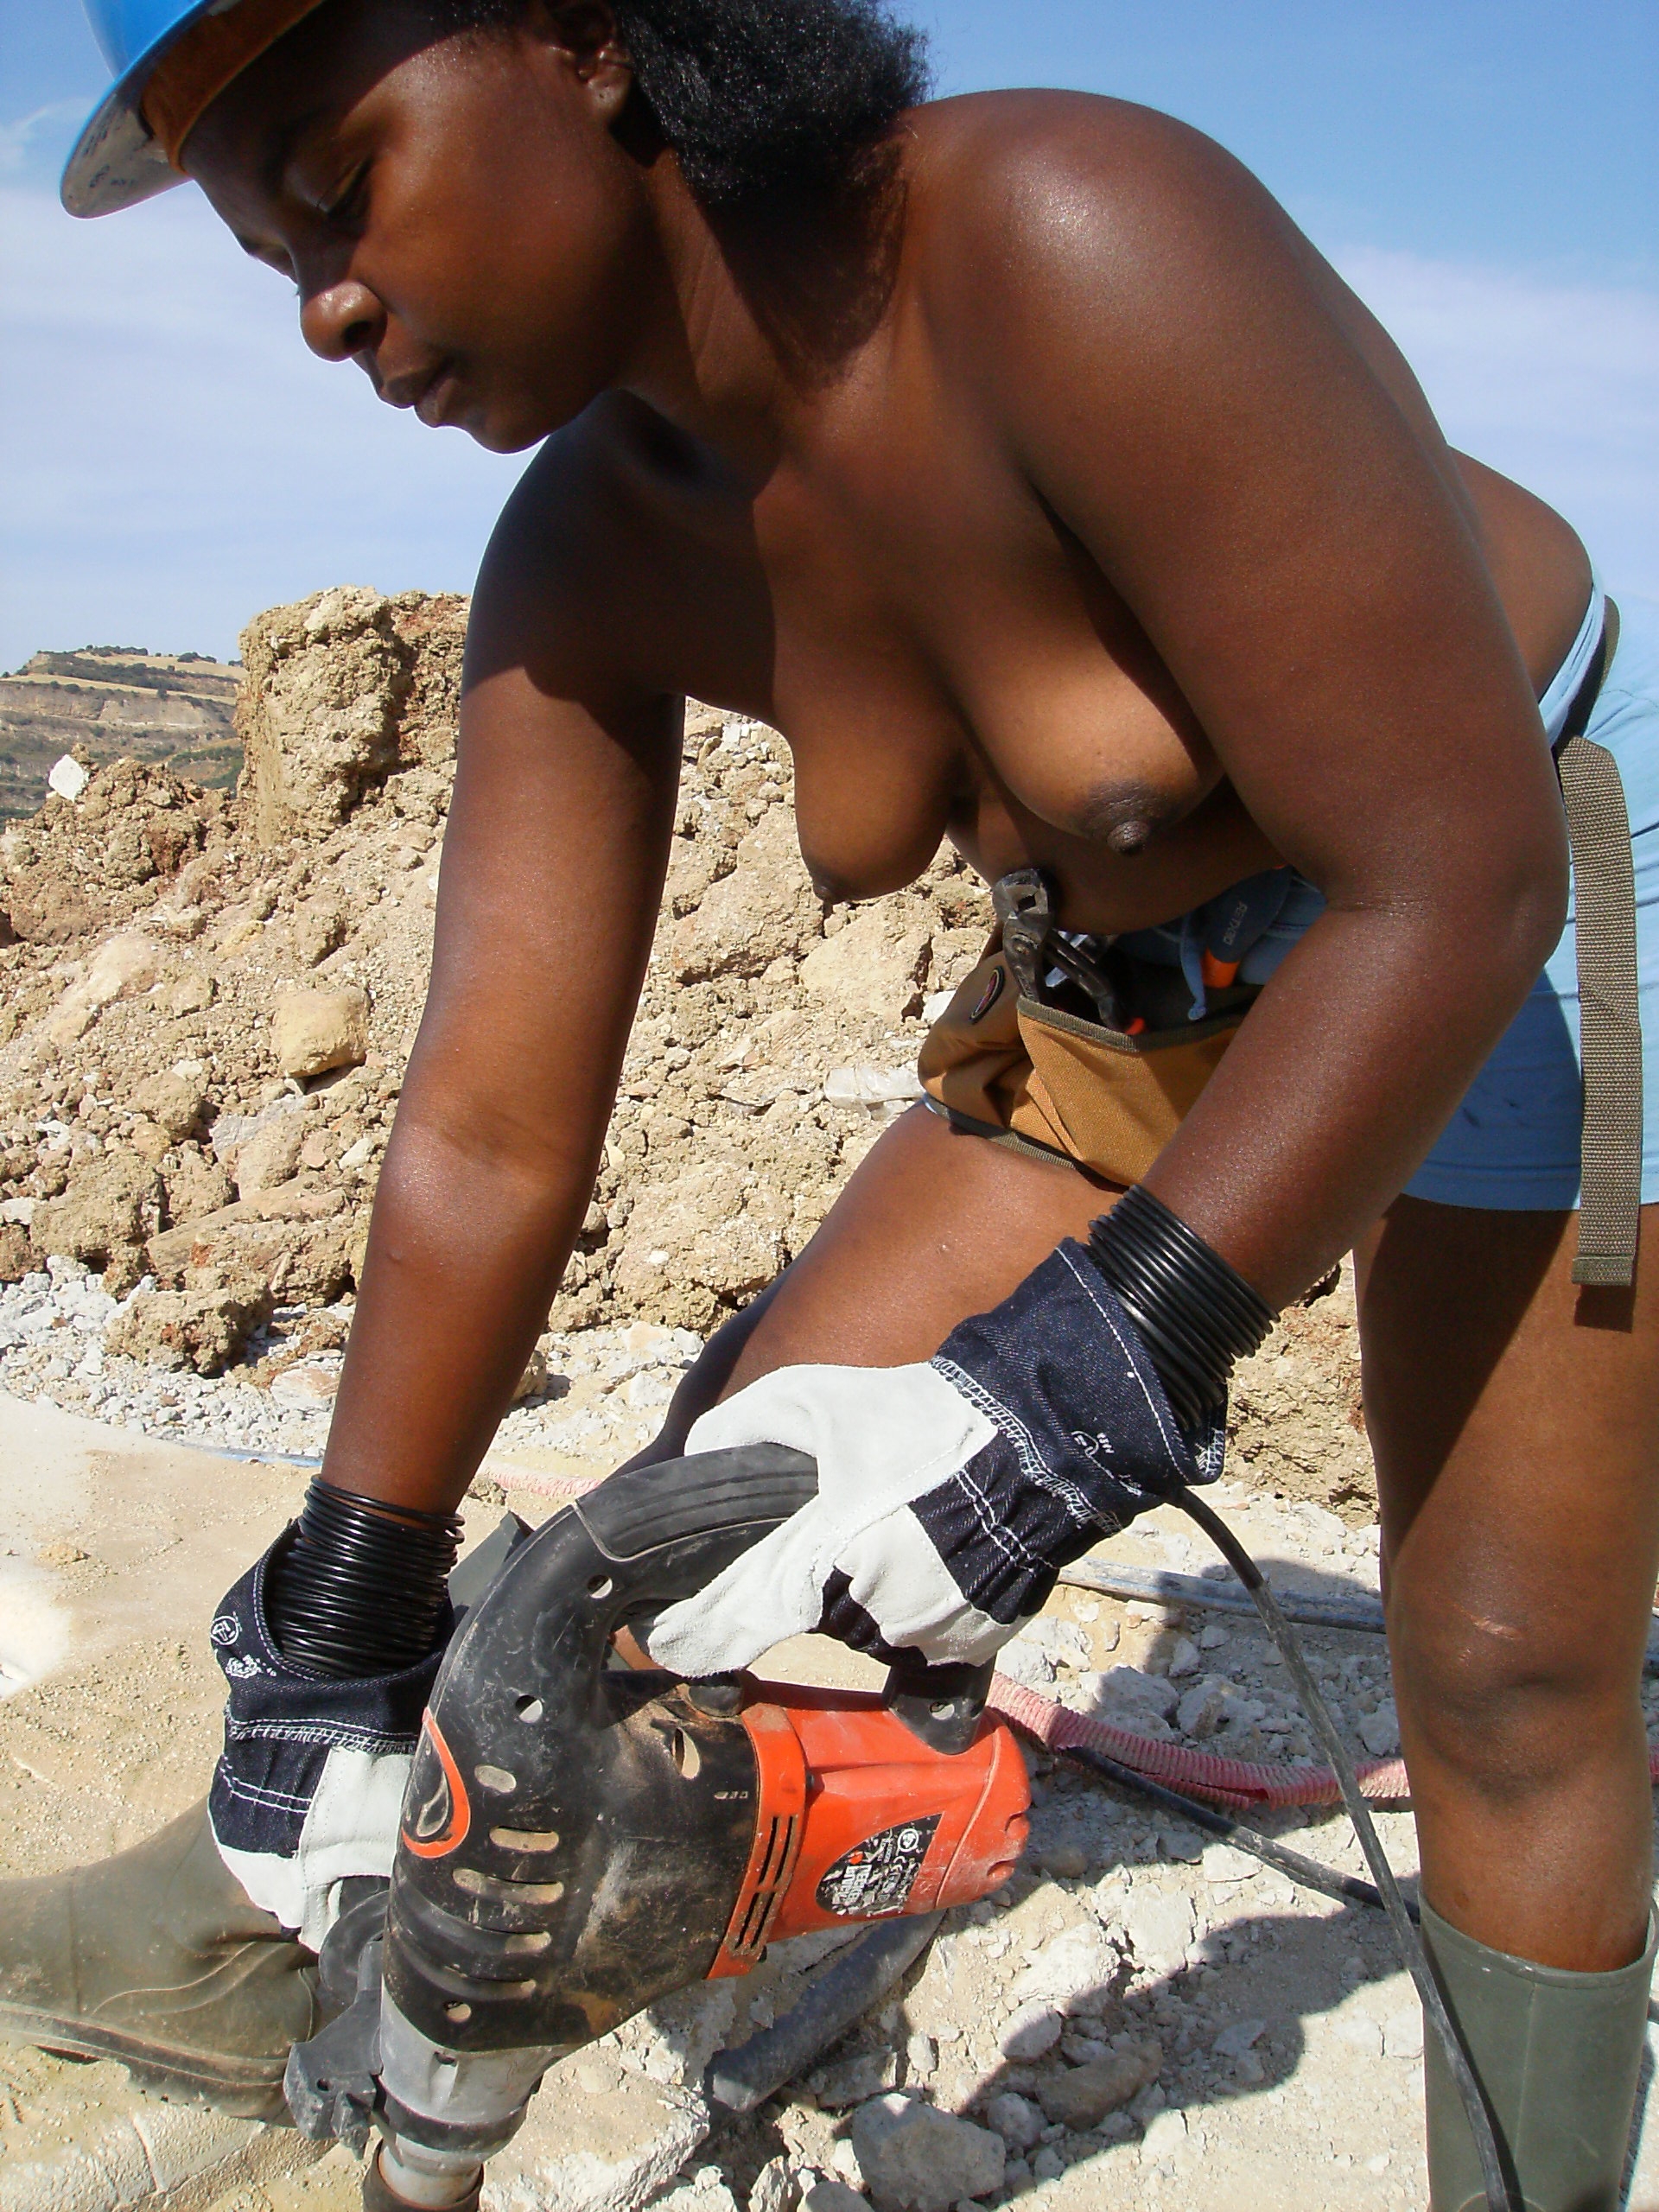
african, ebony, black, woman, lady, girl, work, construction, footwear, recreation, muscle, adventure